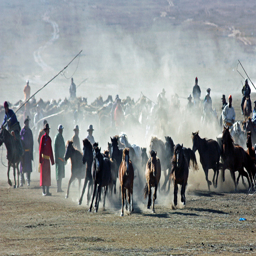
some horses are running and some people
A group of men herding wild dark horses
Many galloping horses near lots of people in the dirt.
Horses all running towards something while men stand around.
Men rounding up a herd of horses while some men are standing nearby.